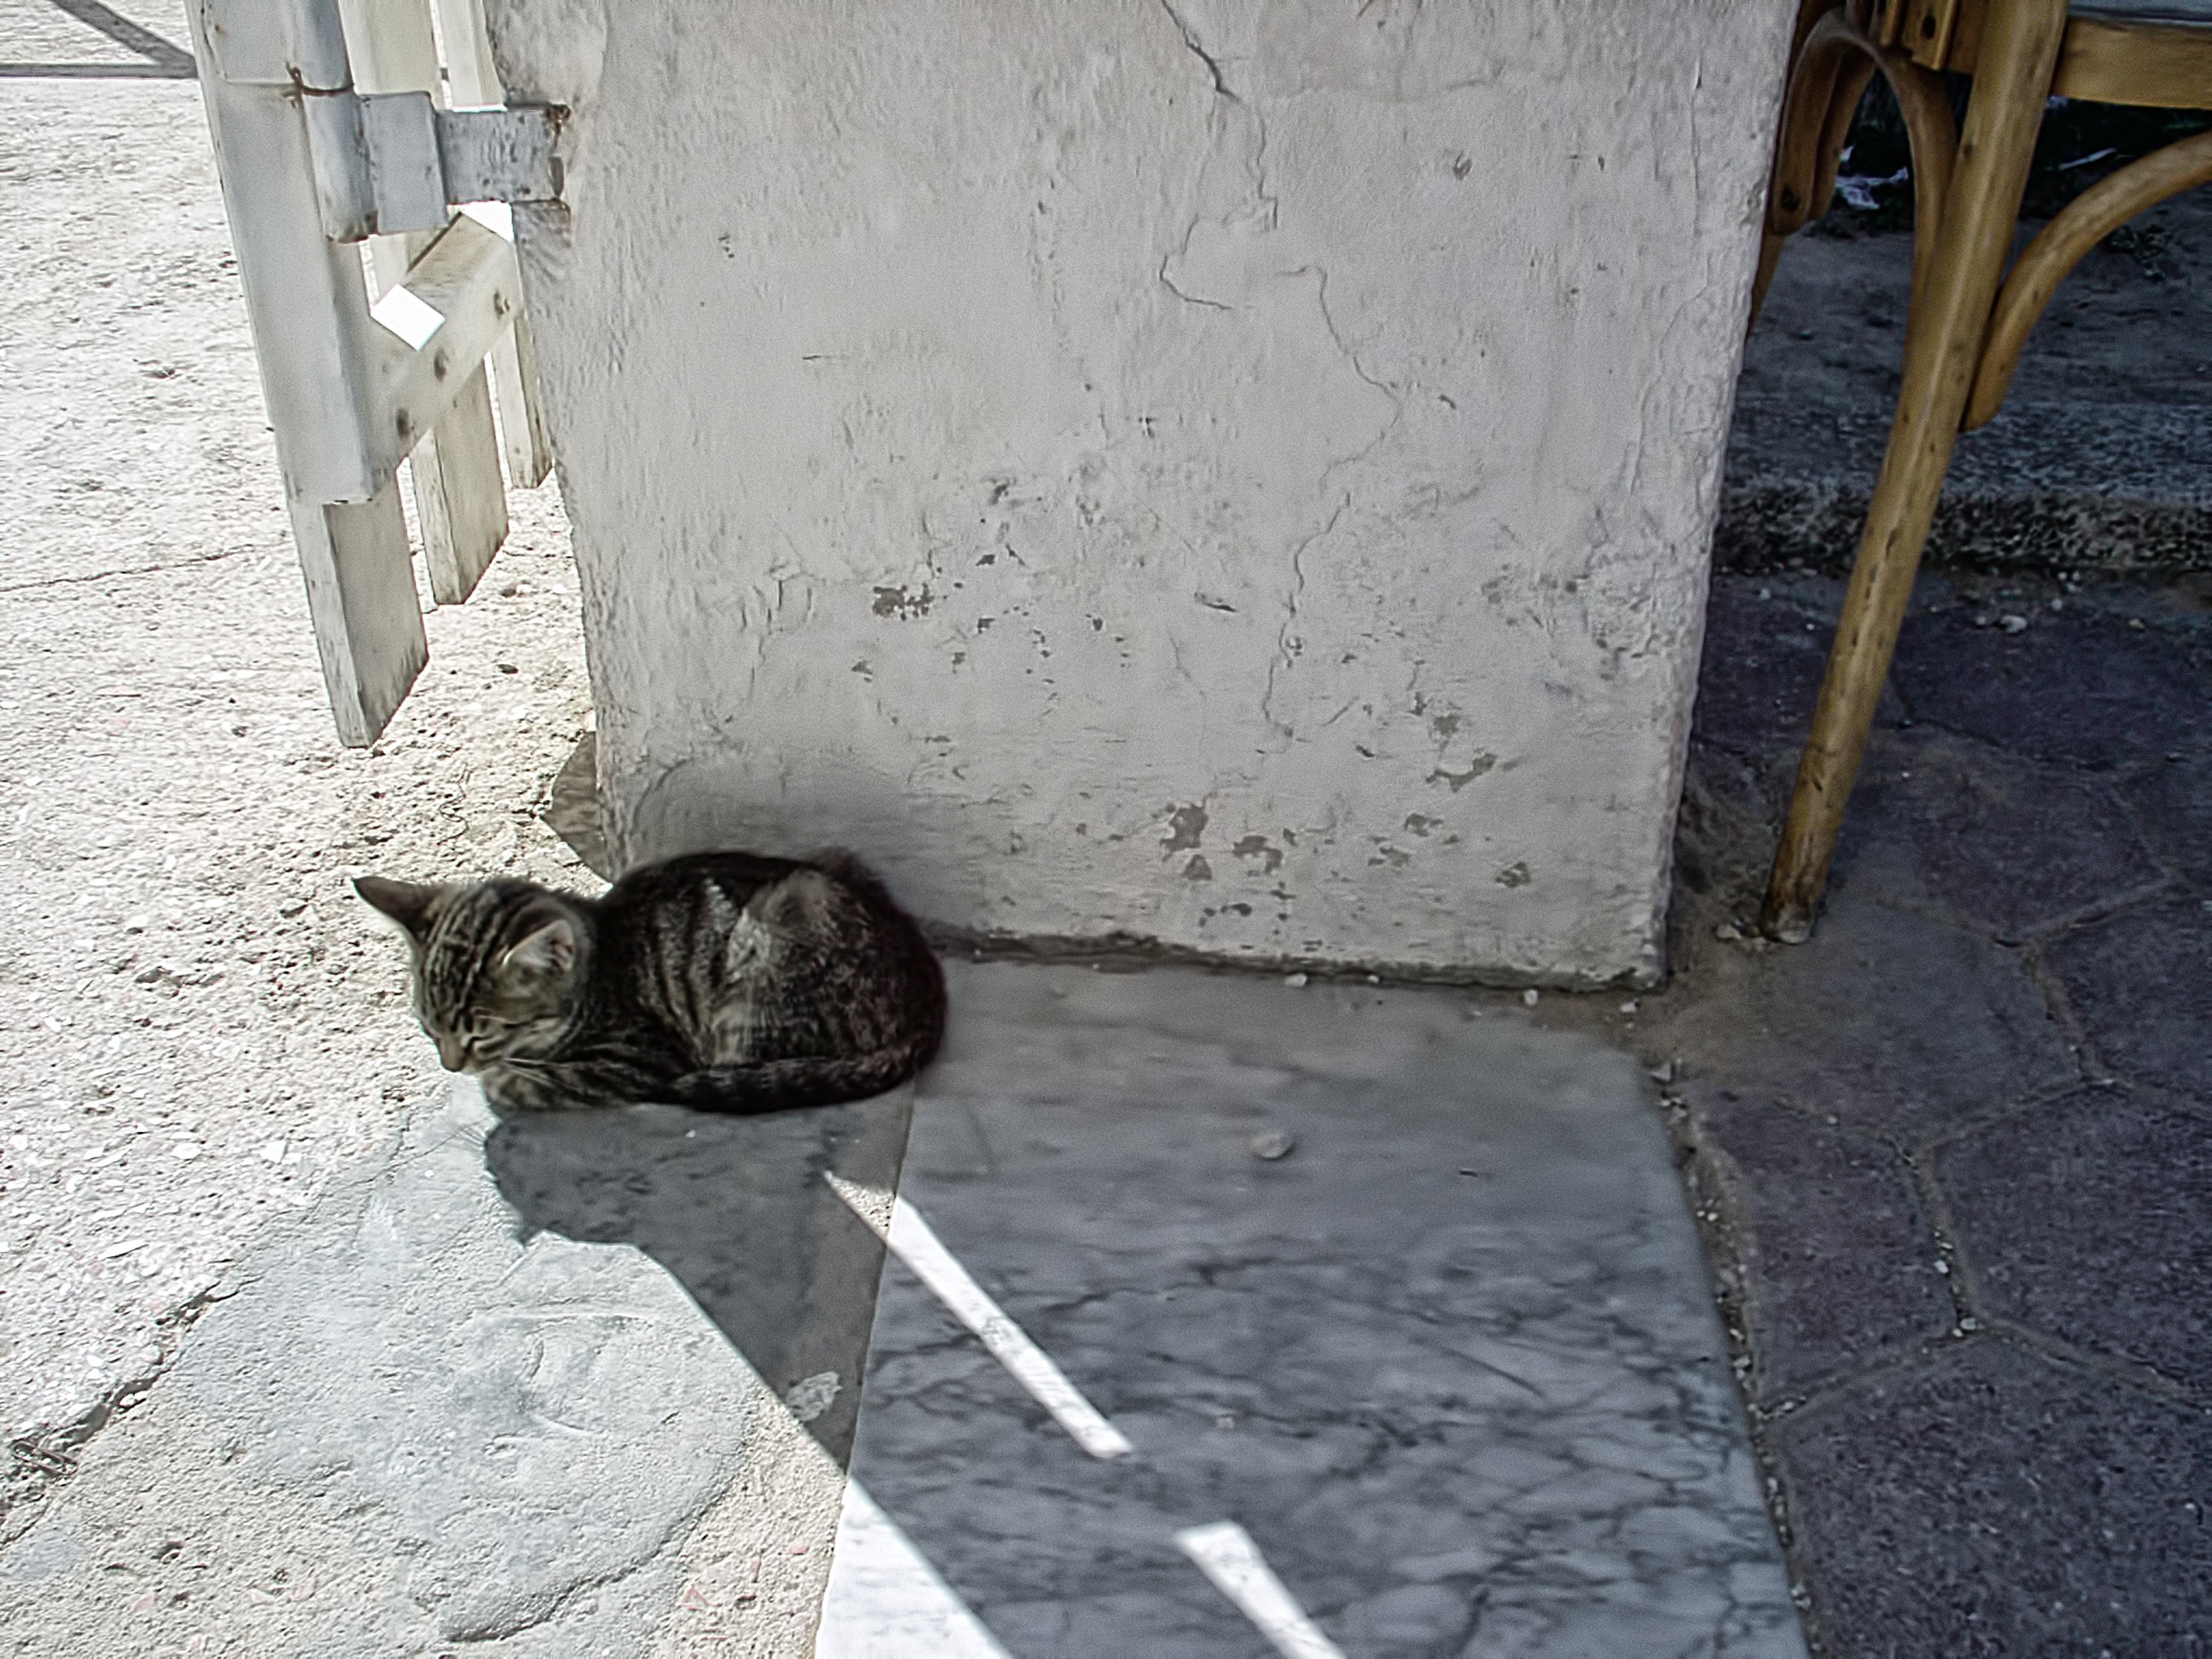
wood, sweet, floor, wall, cat, gray, tunisia, flooring, the republic of tunisia